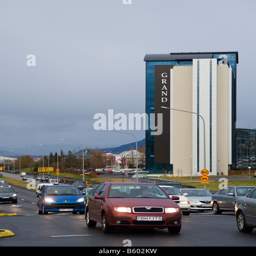
grand hotel and cars in the financial district .